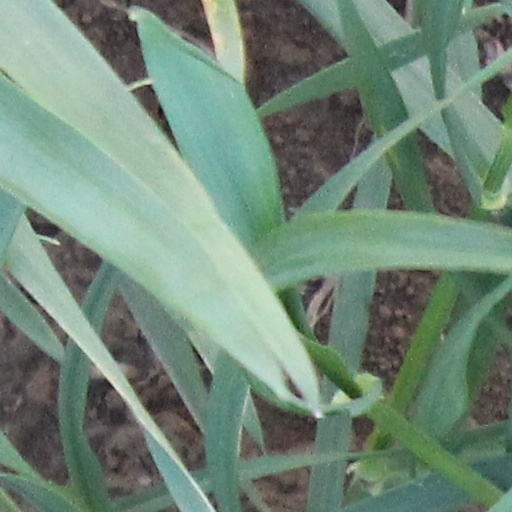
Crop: wheat